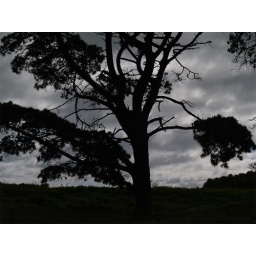
pine tree near drysdale, victoria